Nur Ahmed Aman

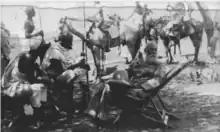
Sultan Nur and Brother Gale .1896.

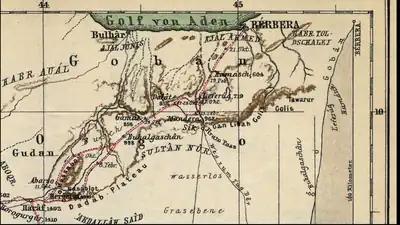
1896 German map showing Sultan Nur's Domain in Togdheer

Sultan Nur was the direct paternal descendant of the 18th century Habr Yunis chieftain Ainanshe Hersi and great-grandson of Deria Sugulle Ainanshe who became the paramount Habr Yunis sultan in 1836. He spent much of his early life before his sultanate as a religious Sufi pupil in Hahi and Berato's Ahmadiyya tariqa (known in Somali regions as Ahmadiyya not to be confused with the Ahmadiyya of Mirza Ghulam Ahmad an Ismaili Shia sect). The Ahmadiyya or properly known as the Idrisiyya tariqa was founded by Ahmad ibn Idris al-Fasi (1760–1837). During Nur's years in the Berato tariqa, the head mullah was one Mohamed Arab. and the head mullah of Hahi tariqa was Haji Musa. According to the wife of Sultan Nur, an Aden-born Somali, Nur could not read or write but he could converse in Arabic. However, according to Hayes Sadler's correspondence, Nur could read and write Arabic.